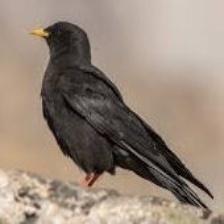
Species: ALPINE CHOUGH
Scientific name: PYRRHOCORAX GRACULUS